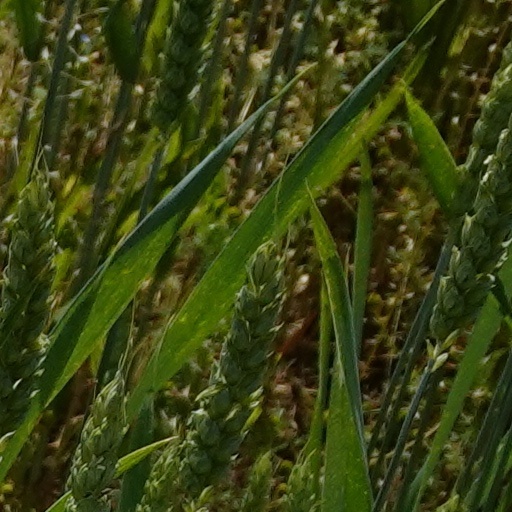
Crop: wheat